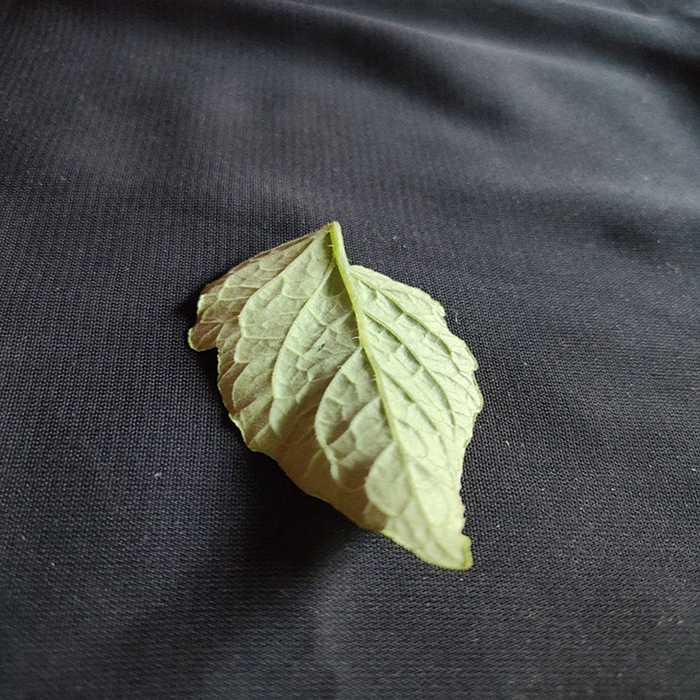
Plant: Tomato
Label: Tomato Fresh leaf